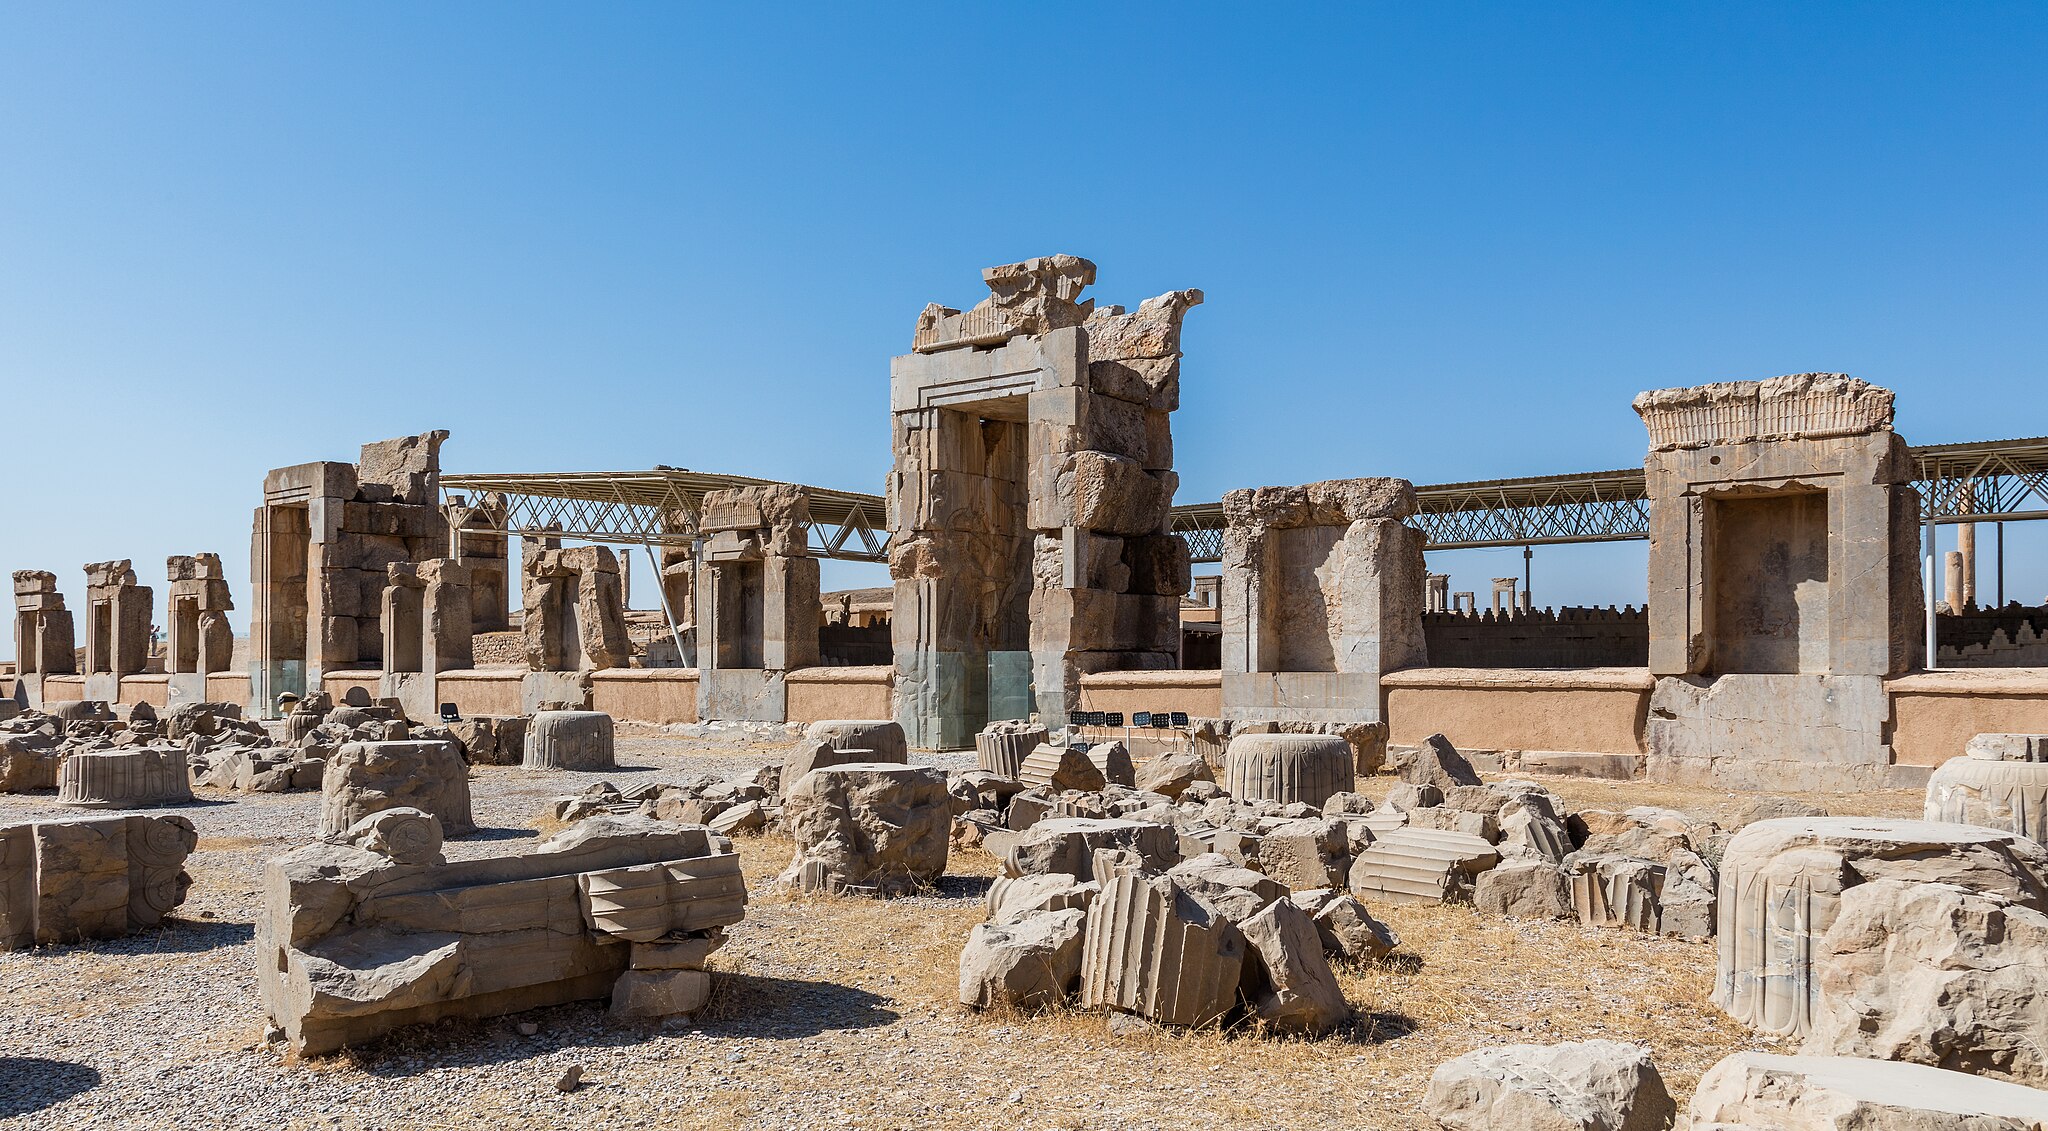
Title: Persépolis, Irán, 2016-09-24, DD 08
Description: Persepolis, Iran
Date: 2016-09-24 10:30:18
Categories: Taken with Canon EOS 5DS R, Hall of hundred columns, September 2016 in Iran, Images by User:Poco a poco, Images from Wiki Loves Monuments 2016, Cultural heritage monuments in Iran with known IDs, Images of Iran by User:Poco a poco, Images from Wiki Loves Monuments by User:Poco a poco, Images from Wiki Loves Monuments 2016 in Iran, Iran photographs taken on 2016-09-24, Images from Wiki Loves Monuments in Marvdasht, 2016 in Persepolis, Images by User:Poco a poco taken in 2016